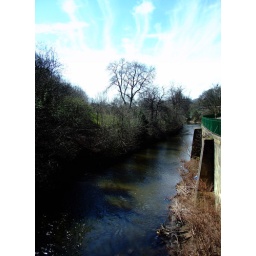
Amazing azure sky and freaky clouds above the Kelvin